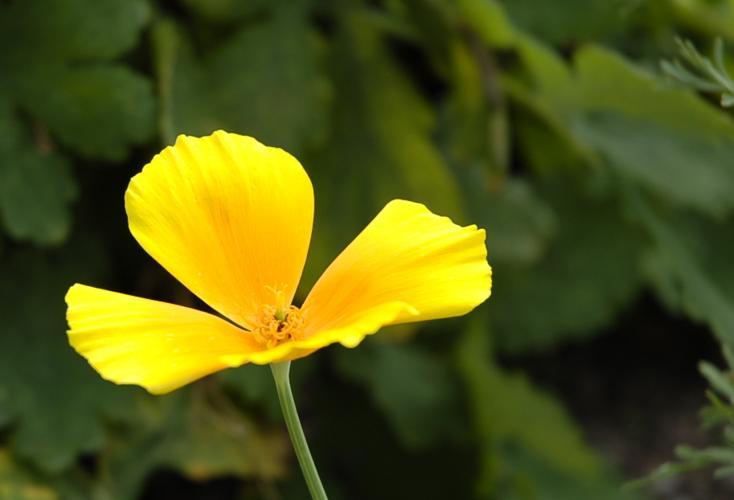
Label: californian poppy